Chaac-Camaxtli region

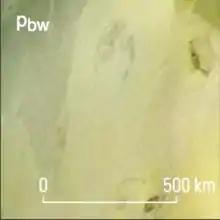
Hummocky bright plains

The Chaac-Camaxtli region accounts for a large portion of the bright plains found on the equatorial region of Io. The albedo of these regions is in between that of Dark and Bright Patera Floor Materials, linked to SO abundance and grain size. Hummocky textures are described as mounds or ridges that are raised in elevation compared to the surrounding material. The hummocks occur in relatively uniform size (~200–500 m wide, ~1–2 km long). They are usually found in groups. The hummocky texture is hard to see at low resolution photos, but higher resolution photos make them appear and also show orientation patterns. Near the eastern portion of Chaac Patera, orientation is perpendicular to margin. There are a number of different theories regarding the origin of the hummocky texture, however not enough is known to rule out or favor different ideas. These areas show enrichment in SO. This indicates a colder part of the surface that preserves the SO. The source of the colder temperatures that allows SO to concentrate here could be linked to magma delivery mechanisms or relative lithosphere thickness.